Hampden Park

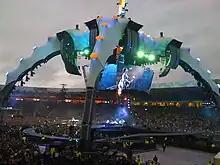
U2 in concert at Hampden in August 2009, as part of the 360° Tour. The pitch was damaged by the concert, resulting in a postponement of a Queen's Park football match.

During the late 1970s, it became apparent that the facilities at Hampden were in need of renewal. As an amateur club, Queen's Park could not possibly fund the works, while Glasgow District Council withdrew funding and the UK Government decided not to fund it either. Queen's Park considered selling Hampden, but a public appeal and minor repair work kept the stadium open during the 1980s. The riot after the 1980 Scottish Cup Final prompted reforms, as alcohol was banned from football stadia in Scotland.